Kikuta Station

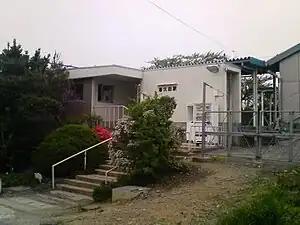
Kikuta Station, May 2007

is a railway station on the Ban'etsu West Line in the city of Kōriyama, Fukushima, Japan, operated by East Japan Railway Company (JR East).